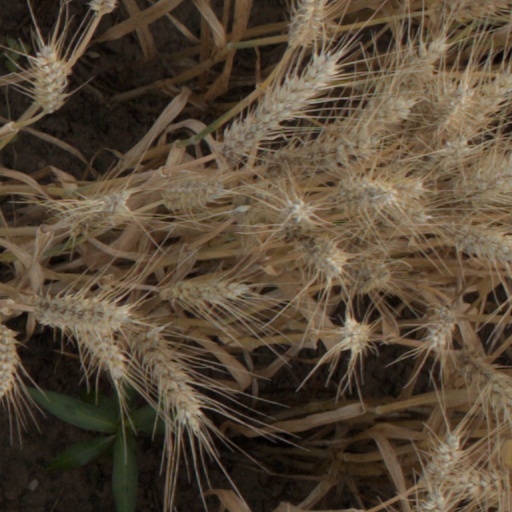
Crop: wheat